Psion (company)

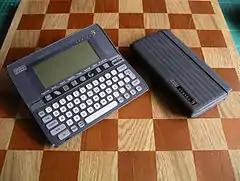
Psion Series 3

In 1987, Psion began developing its "SIxteen Bit Organiser" (SIBO) family of devices and its own new multitasking operating system named EPOC, to run its third generation product, Laptops (MC), industrial handhelds (HC and Workabout) and PDA (Series 3) products.